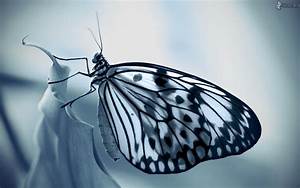
Label: farfalla